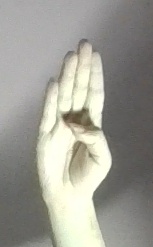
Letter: kaaf